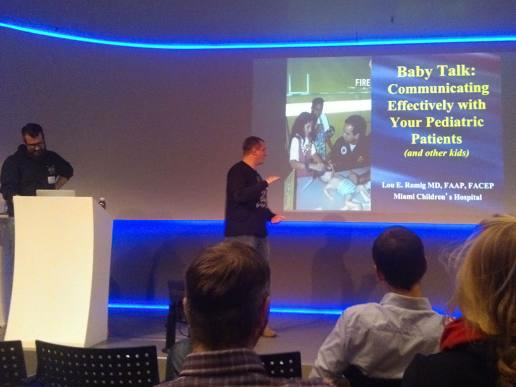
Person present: Yes